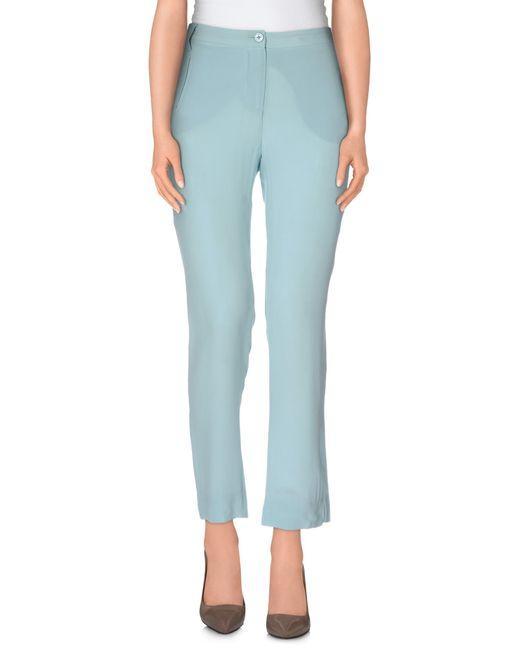
Aquatische blaue lange Hose mit weitem Bein für das Büro